Betws Bach

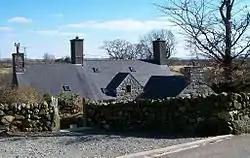
The imposing Betws Bach Farmhouse from the back of the building

Betws Bach farmhouse is a Grade II listed building in the community of Llanystumdwy. The main part of the farmhouse was built in the 17th century (around 1649) and still retains much charm, historic interest and character. The main part of this imposing farmhouse is three storeys and has three inglenook fireplaces. To the rear and north gable an addition was built in the 18th century. The house has a wealth of oak beams and exposed stonework.